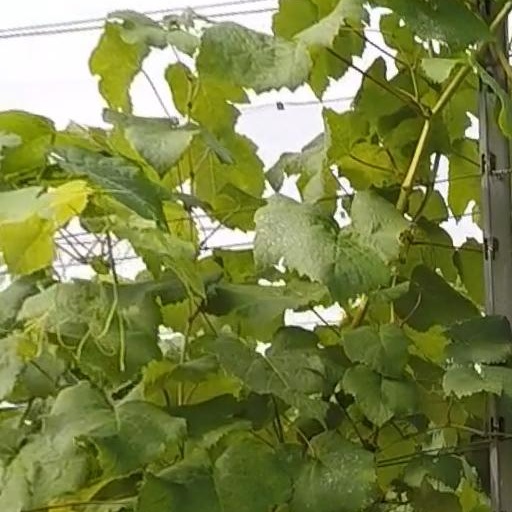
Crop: grape